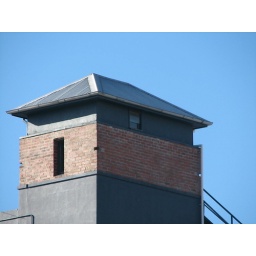
One expects to see armed guards walking around the outside. This office/appartmaent building is located Cable Street, Wellington